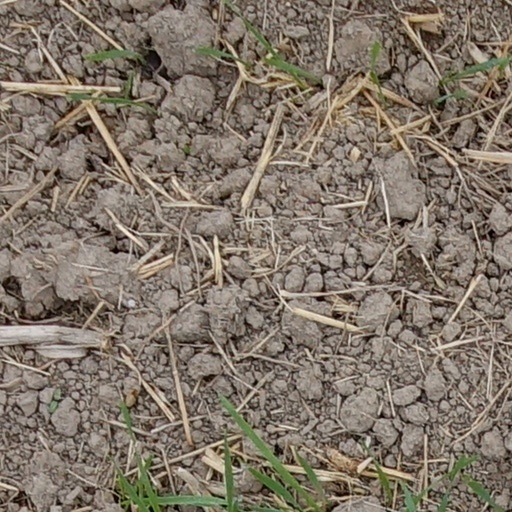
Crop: wheat